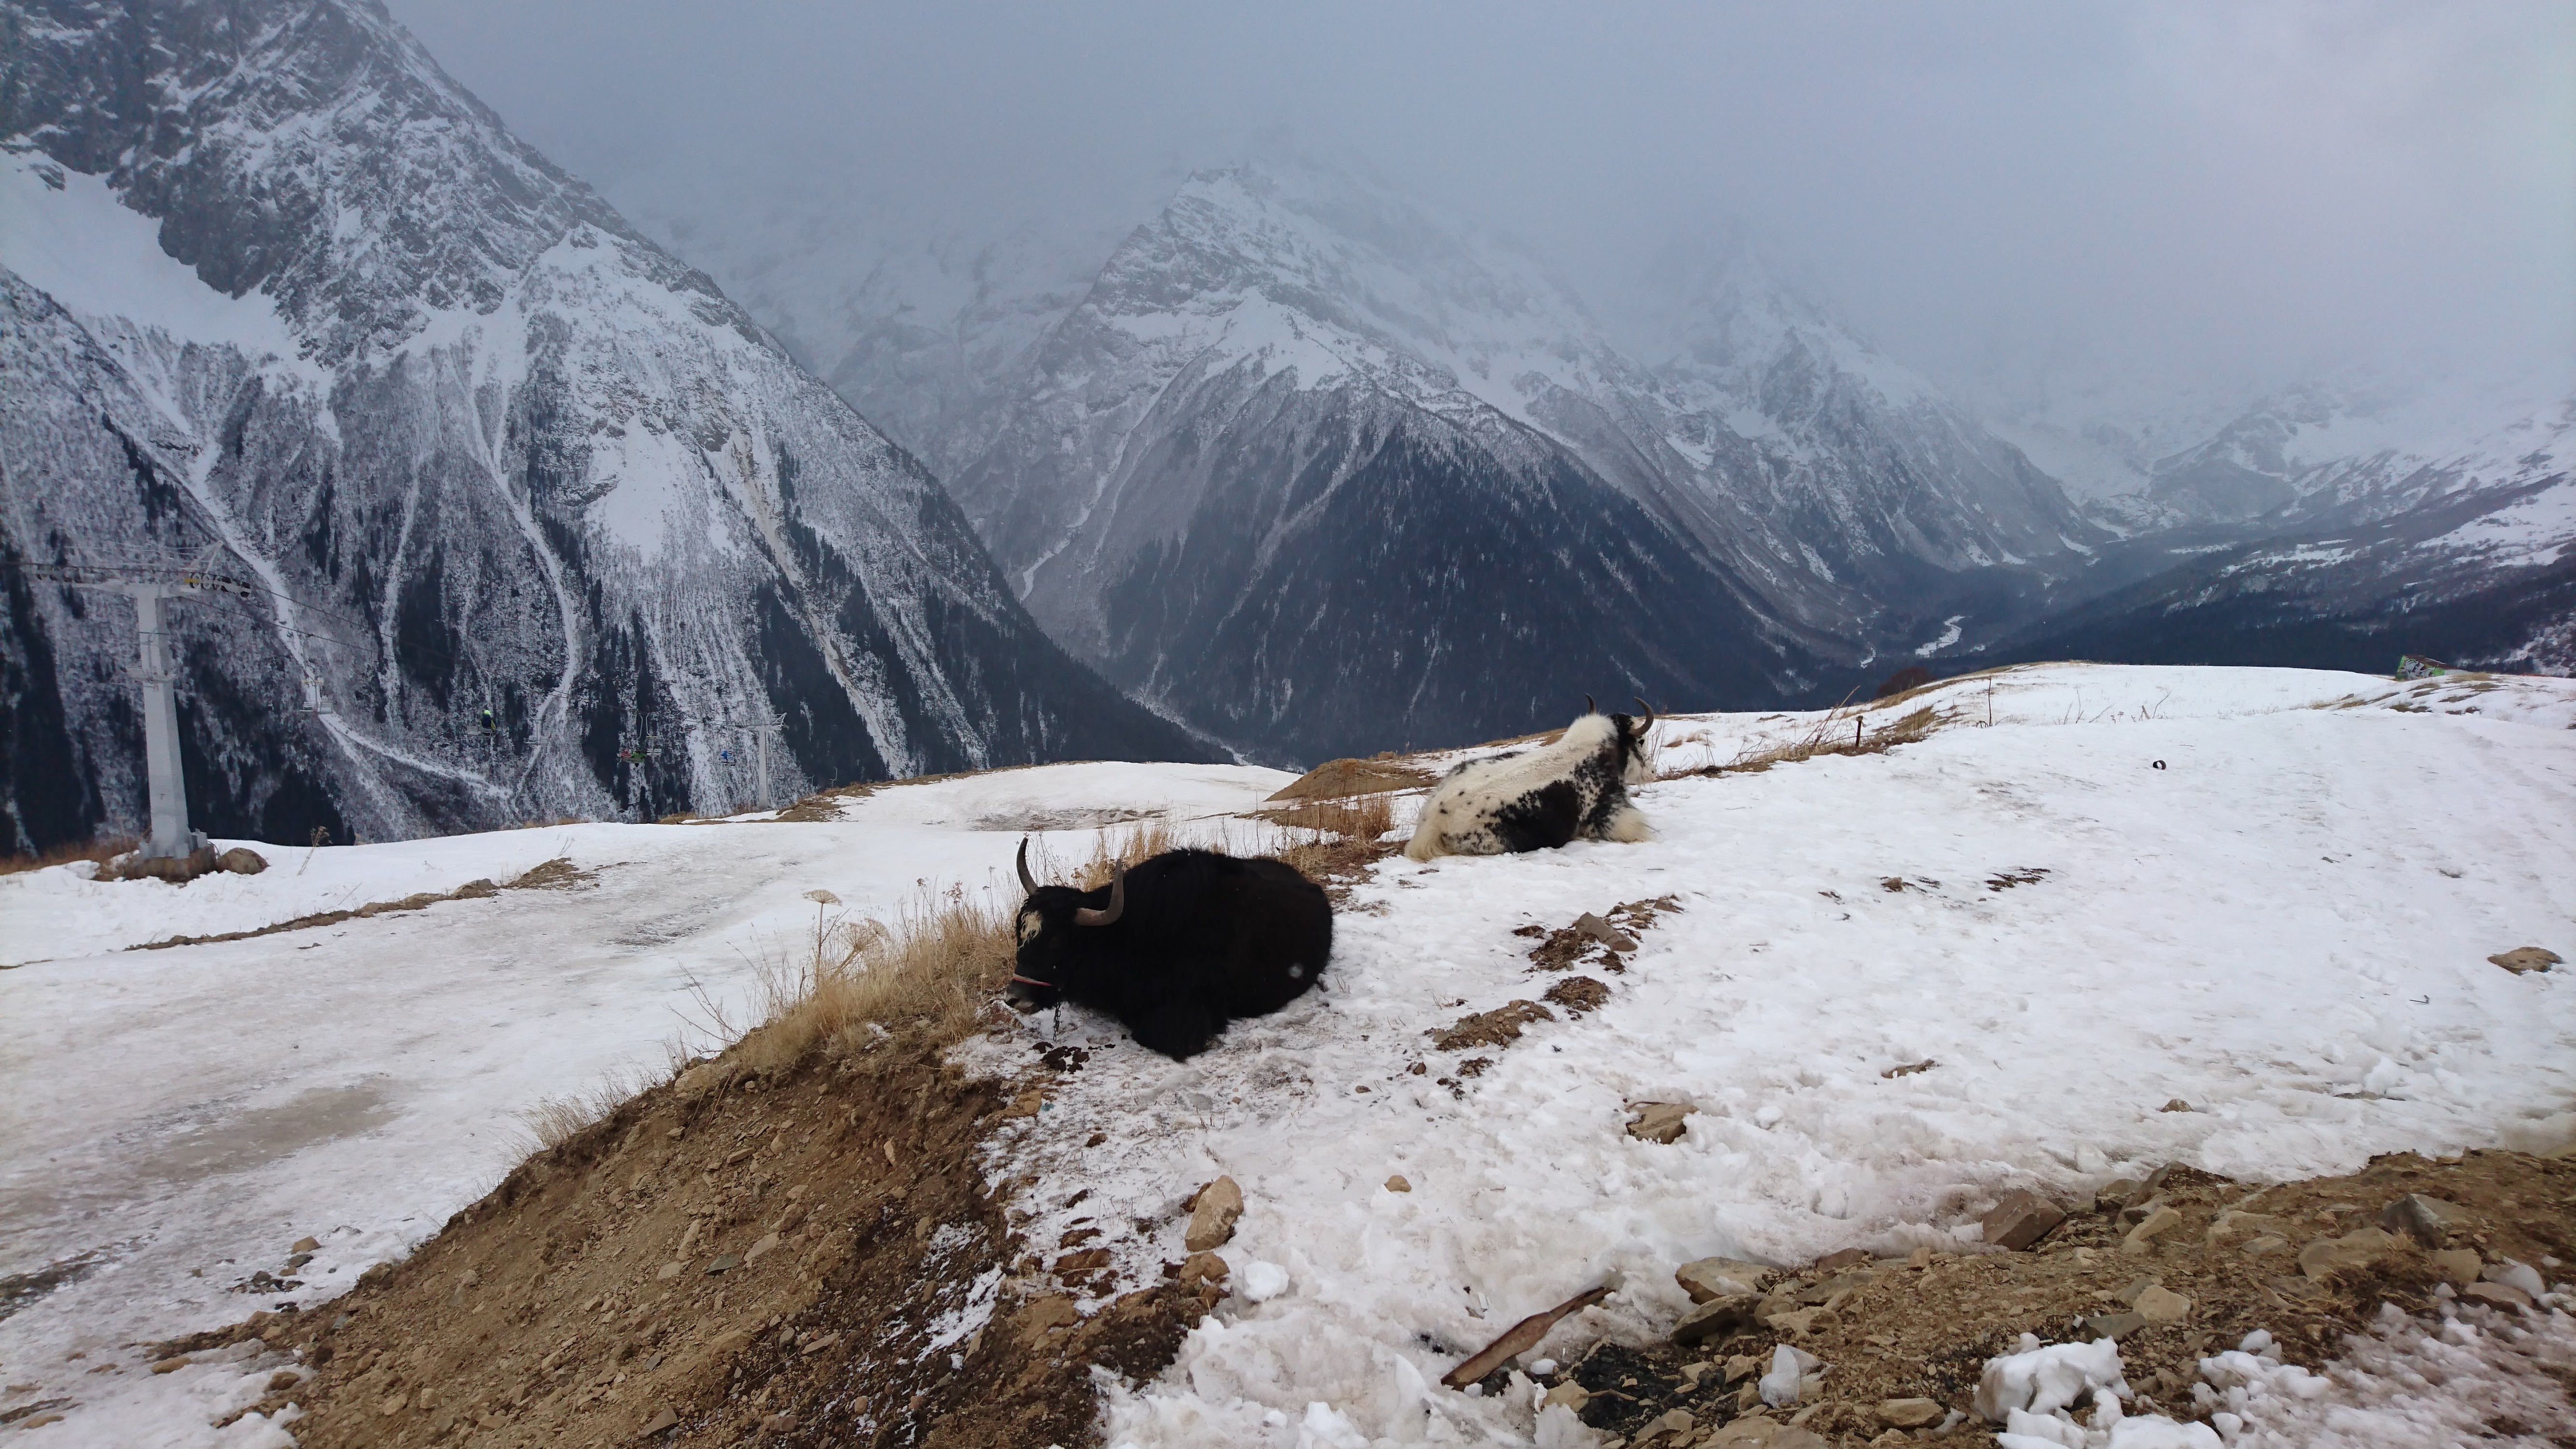
wilderness, mountain, snow, winter, valley, mountain range, ice, glacier, weather, season, ridge, summit, alps, plateau, cirque, moraine, landform, mountain pass, geographical feature, mountainous landforms, glacial landform, geological phenomenon